Huseyn Rahmanov

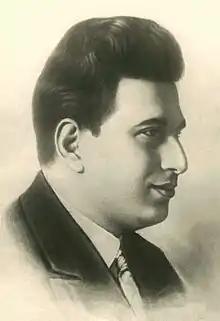
Huseyn Rahmanov

Huseyn Rahmanov (1 December 1902 in Baku – 21 April 1938) was an Azerbaijani and Soviet politician and statesman. He was the chairman of the Council of People's Commissars of the Transcaucasian Socialist Federative Soviet Republic from 12 December 1933 to 22 August 1937. He was one of those repressed in the 1930s, and during the Great Purge, he was arrested, accused of plotting against the Soviet state, sentenced to be shot dead and executed.